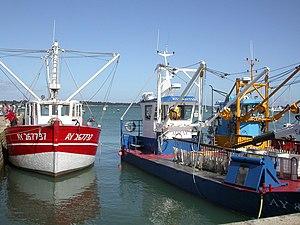
Locmariaquer [lɔkmaʁjakɛʁ] est une commune française située dans le département du Morbihan, en région Bretagne.
L’ostréiculture est l'élevage des huîtres.